Capture of Schwaben Redoubt

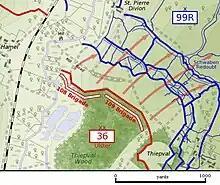

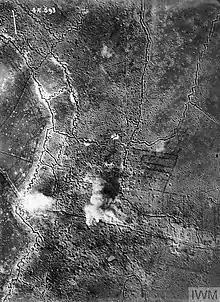

More fortifications were built, especially in the intermediate, second and third positions, near the and redoubts. New battery positions were built to accommodate artillery reinforcements, dugouts were deepened and extra exits were added. Engineers sited and designed new trenches and stringently inspected the building work performed by the infantry. In early March 1916 and from the chief engineer of the 2nd Army inspected the first position in the area of the 26th Reserve Division; only in the area of Reserve IR 119 at Beaumont Hamel and the trenches to the west around Hawthorn Ridge Redoubt, were there enough shell-proof concrete posts. By July 1916, the German front line from Thiepval to St Pierre Divion was obstructed by sixteen rows of barbed wire and the second line lay behind five rows. Shell-proof dug outs deep, could accommodate all of the trench garrison.